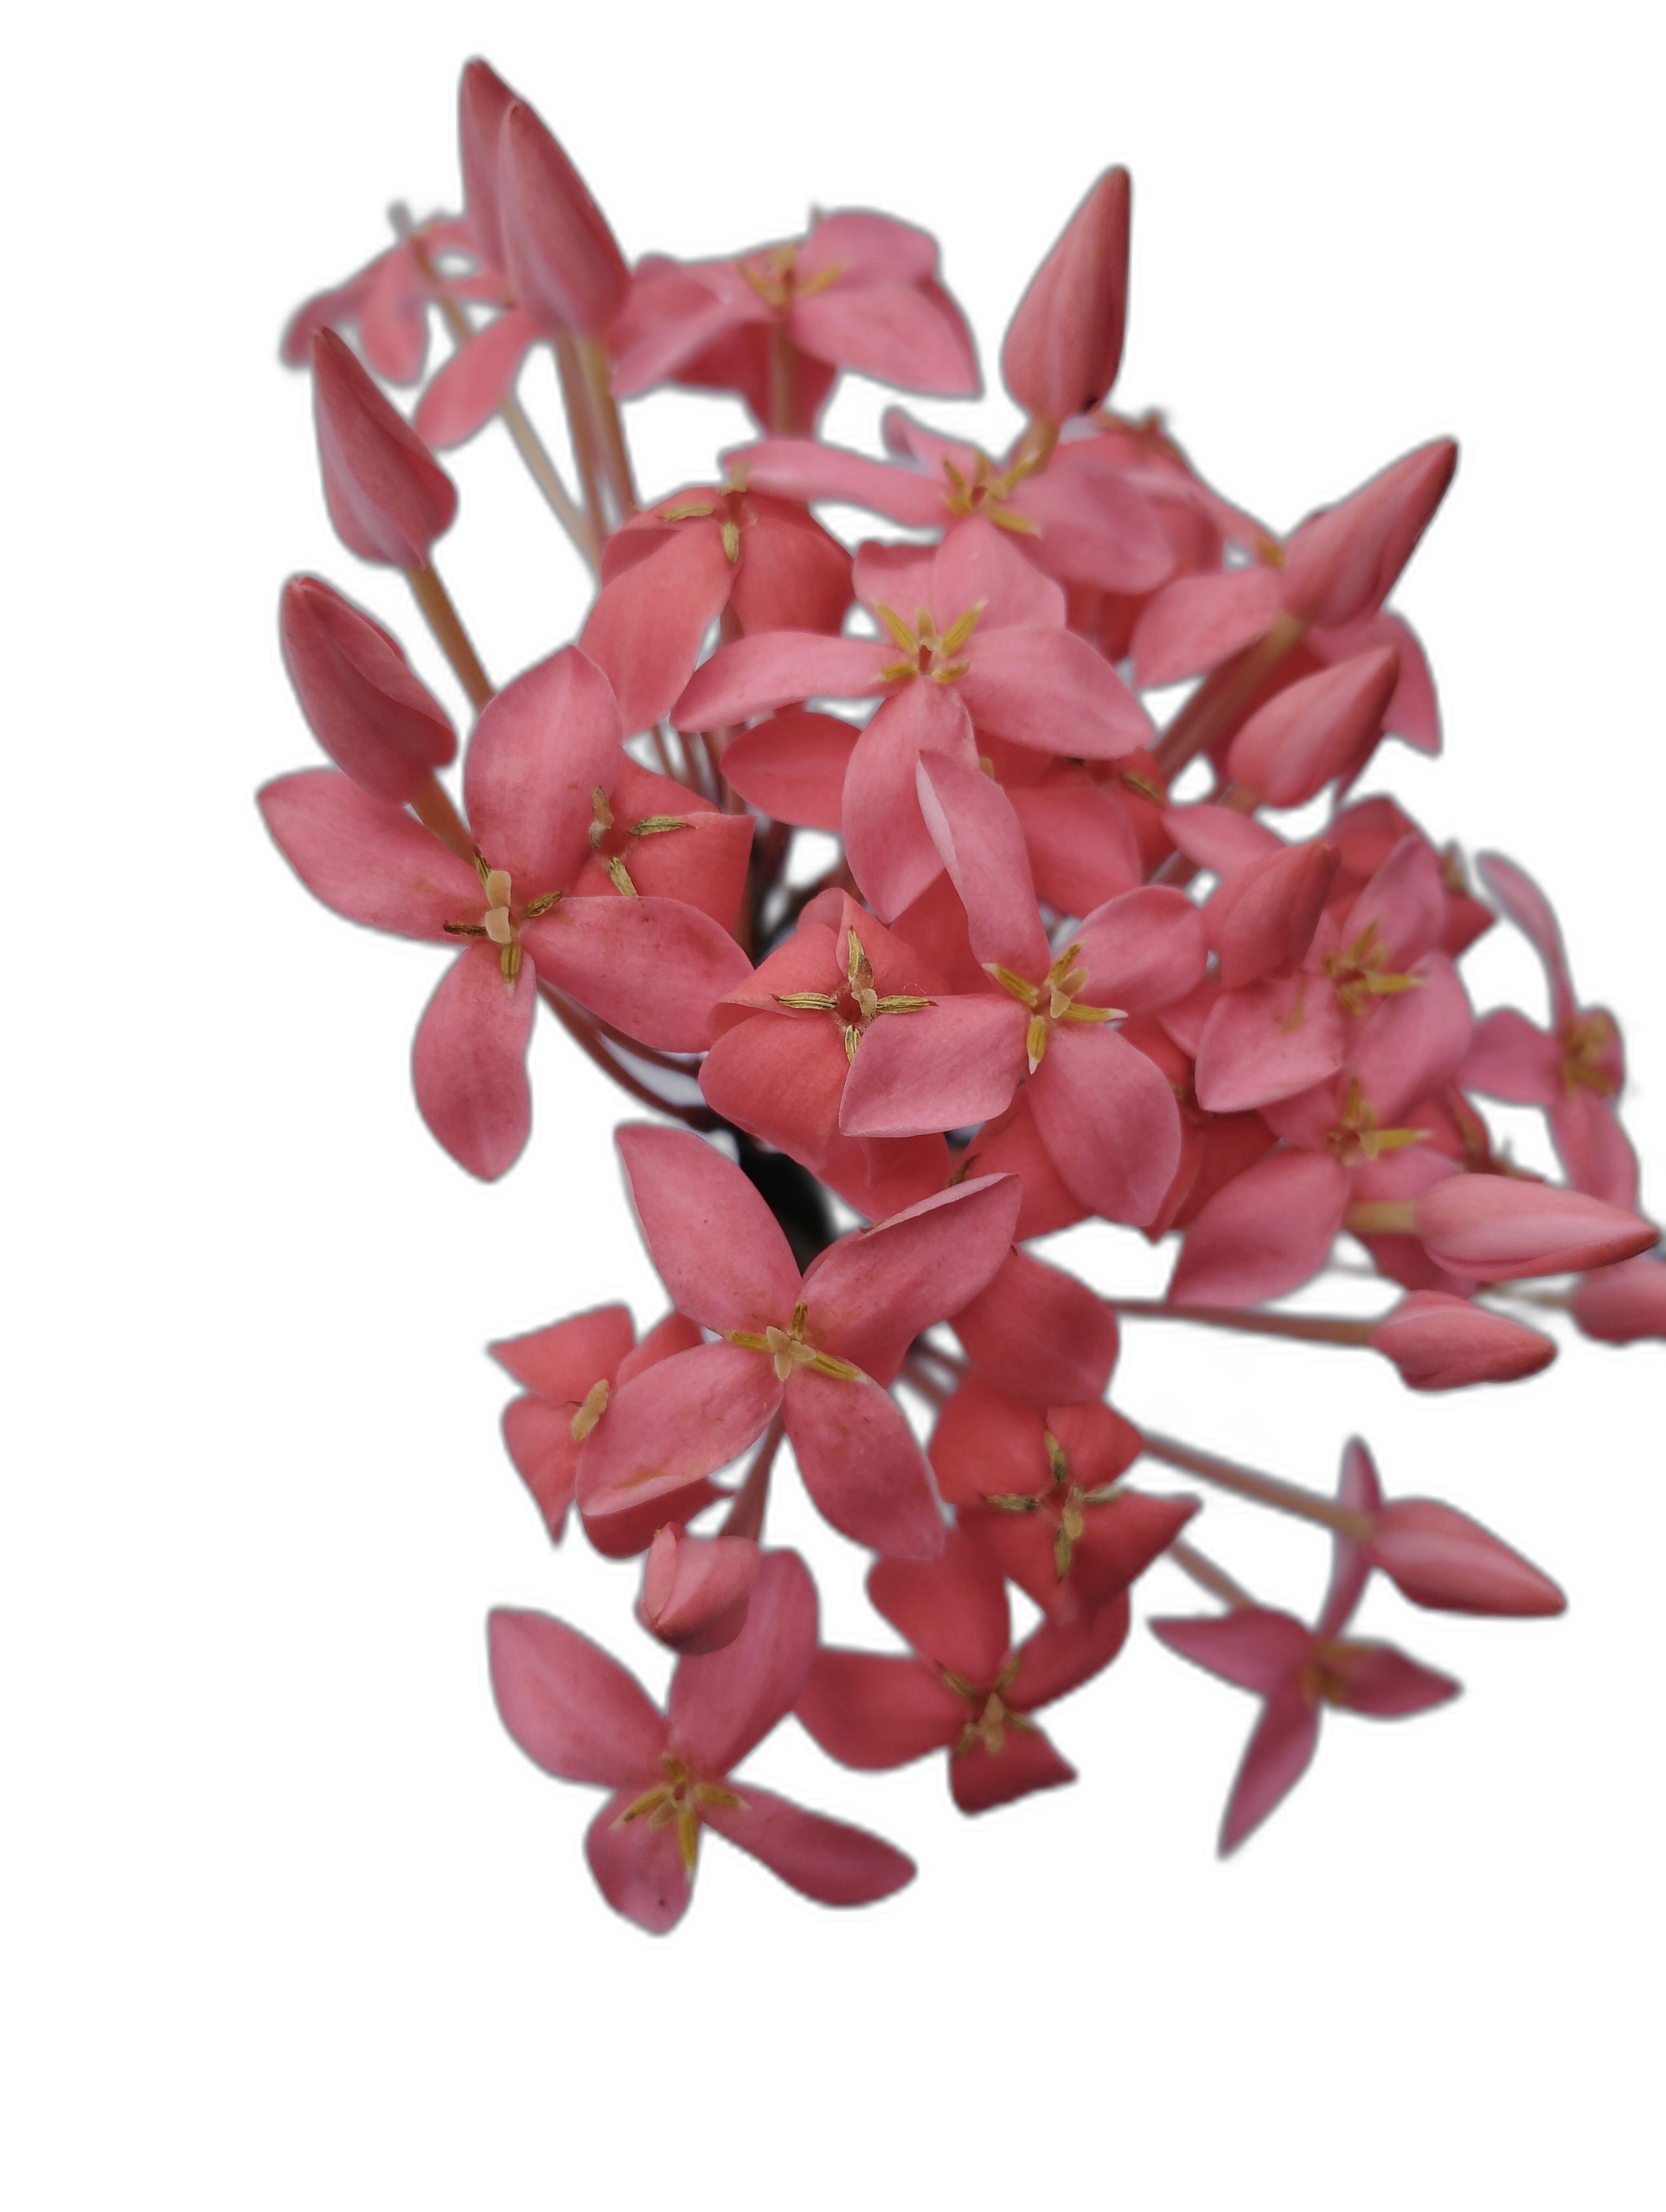
Label: Jungle geranium